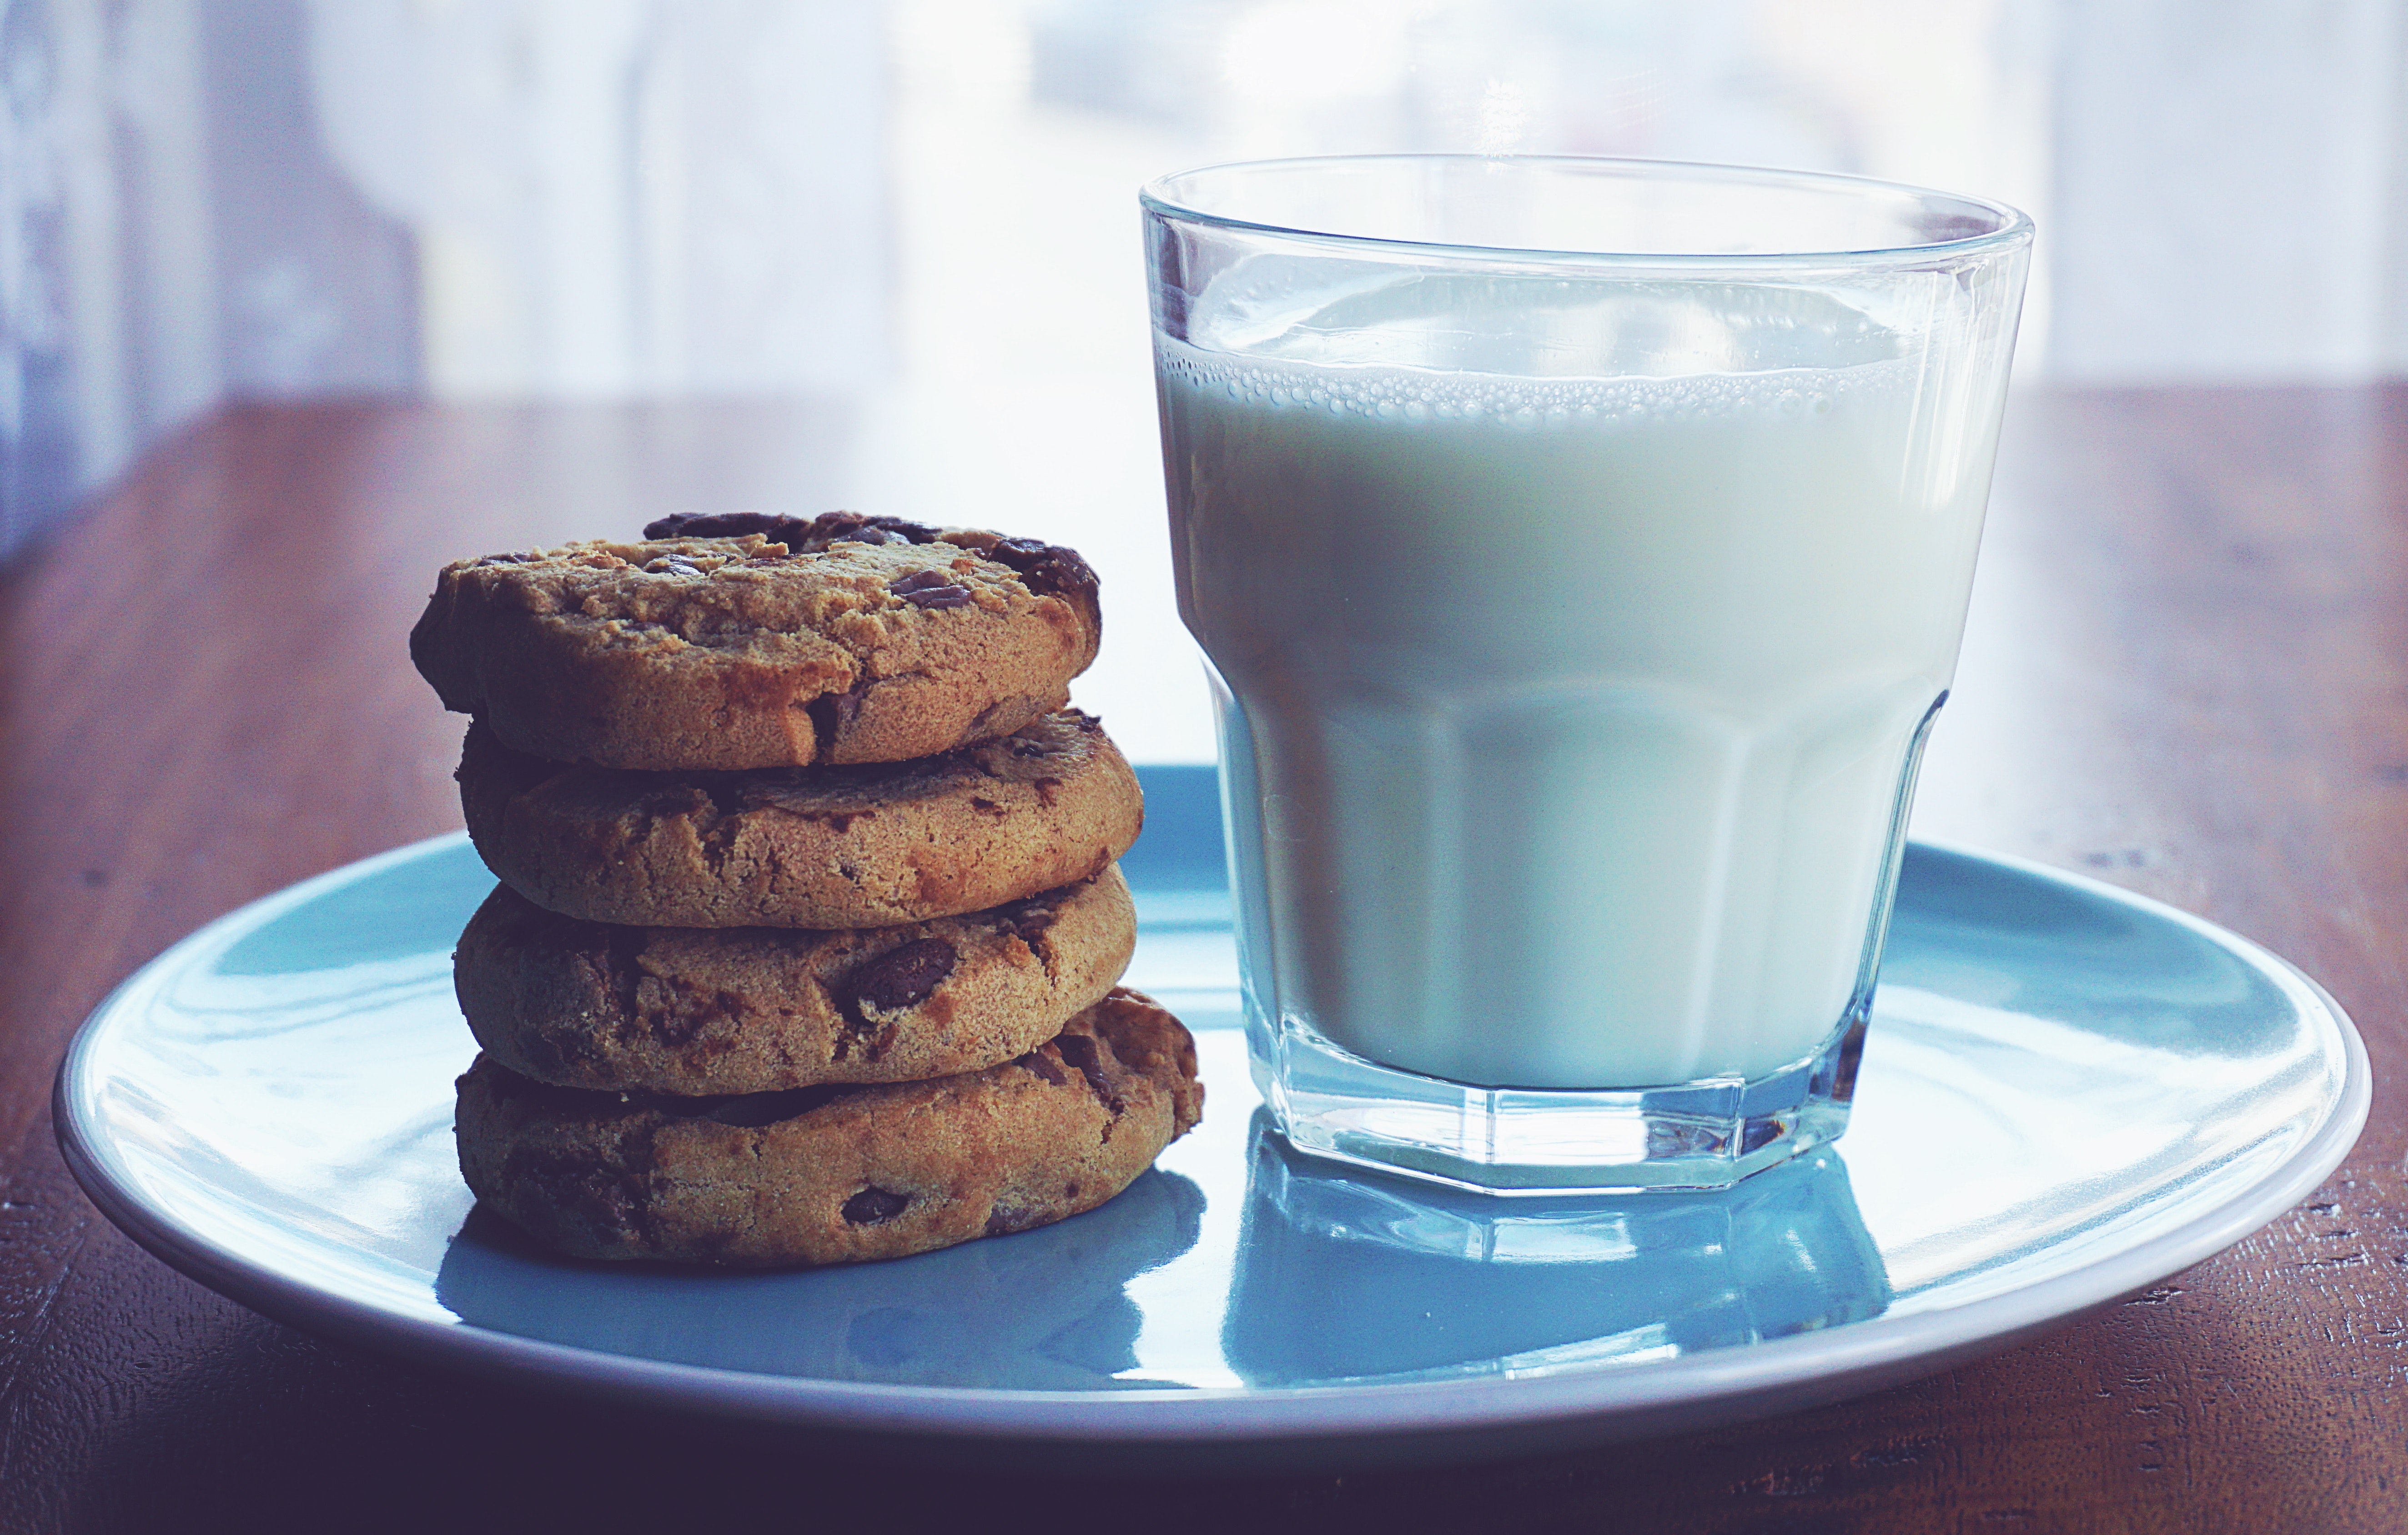
food, cookies and crackers, chocolate chip cookie, snack, cookie, dish, ingredient, dessert, cuisine, biscuit, baked goods, finger food, almond milk, milk, drink, chocolate chip, horchata, peanut butter cookie, soy milk, plant milk, dairy